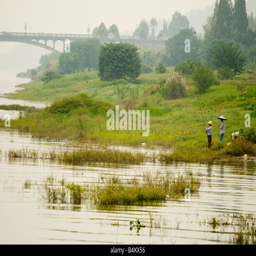
people fishing in a river